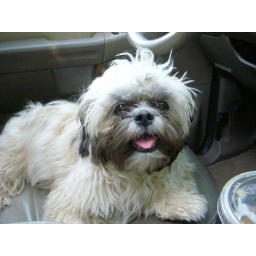
dog in the drivers seat